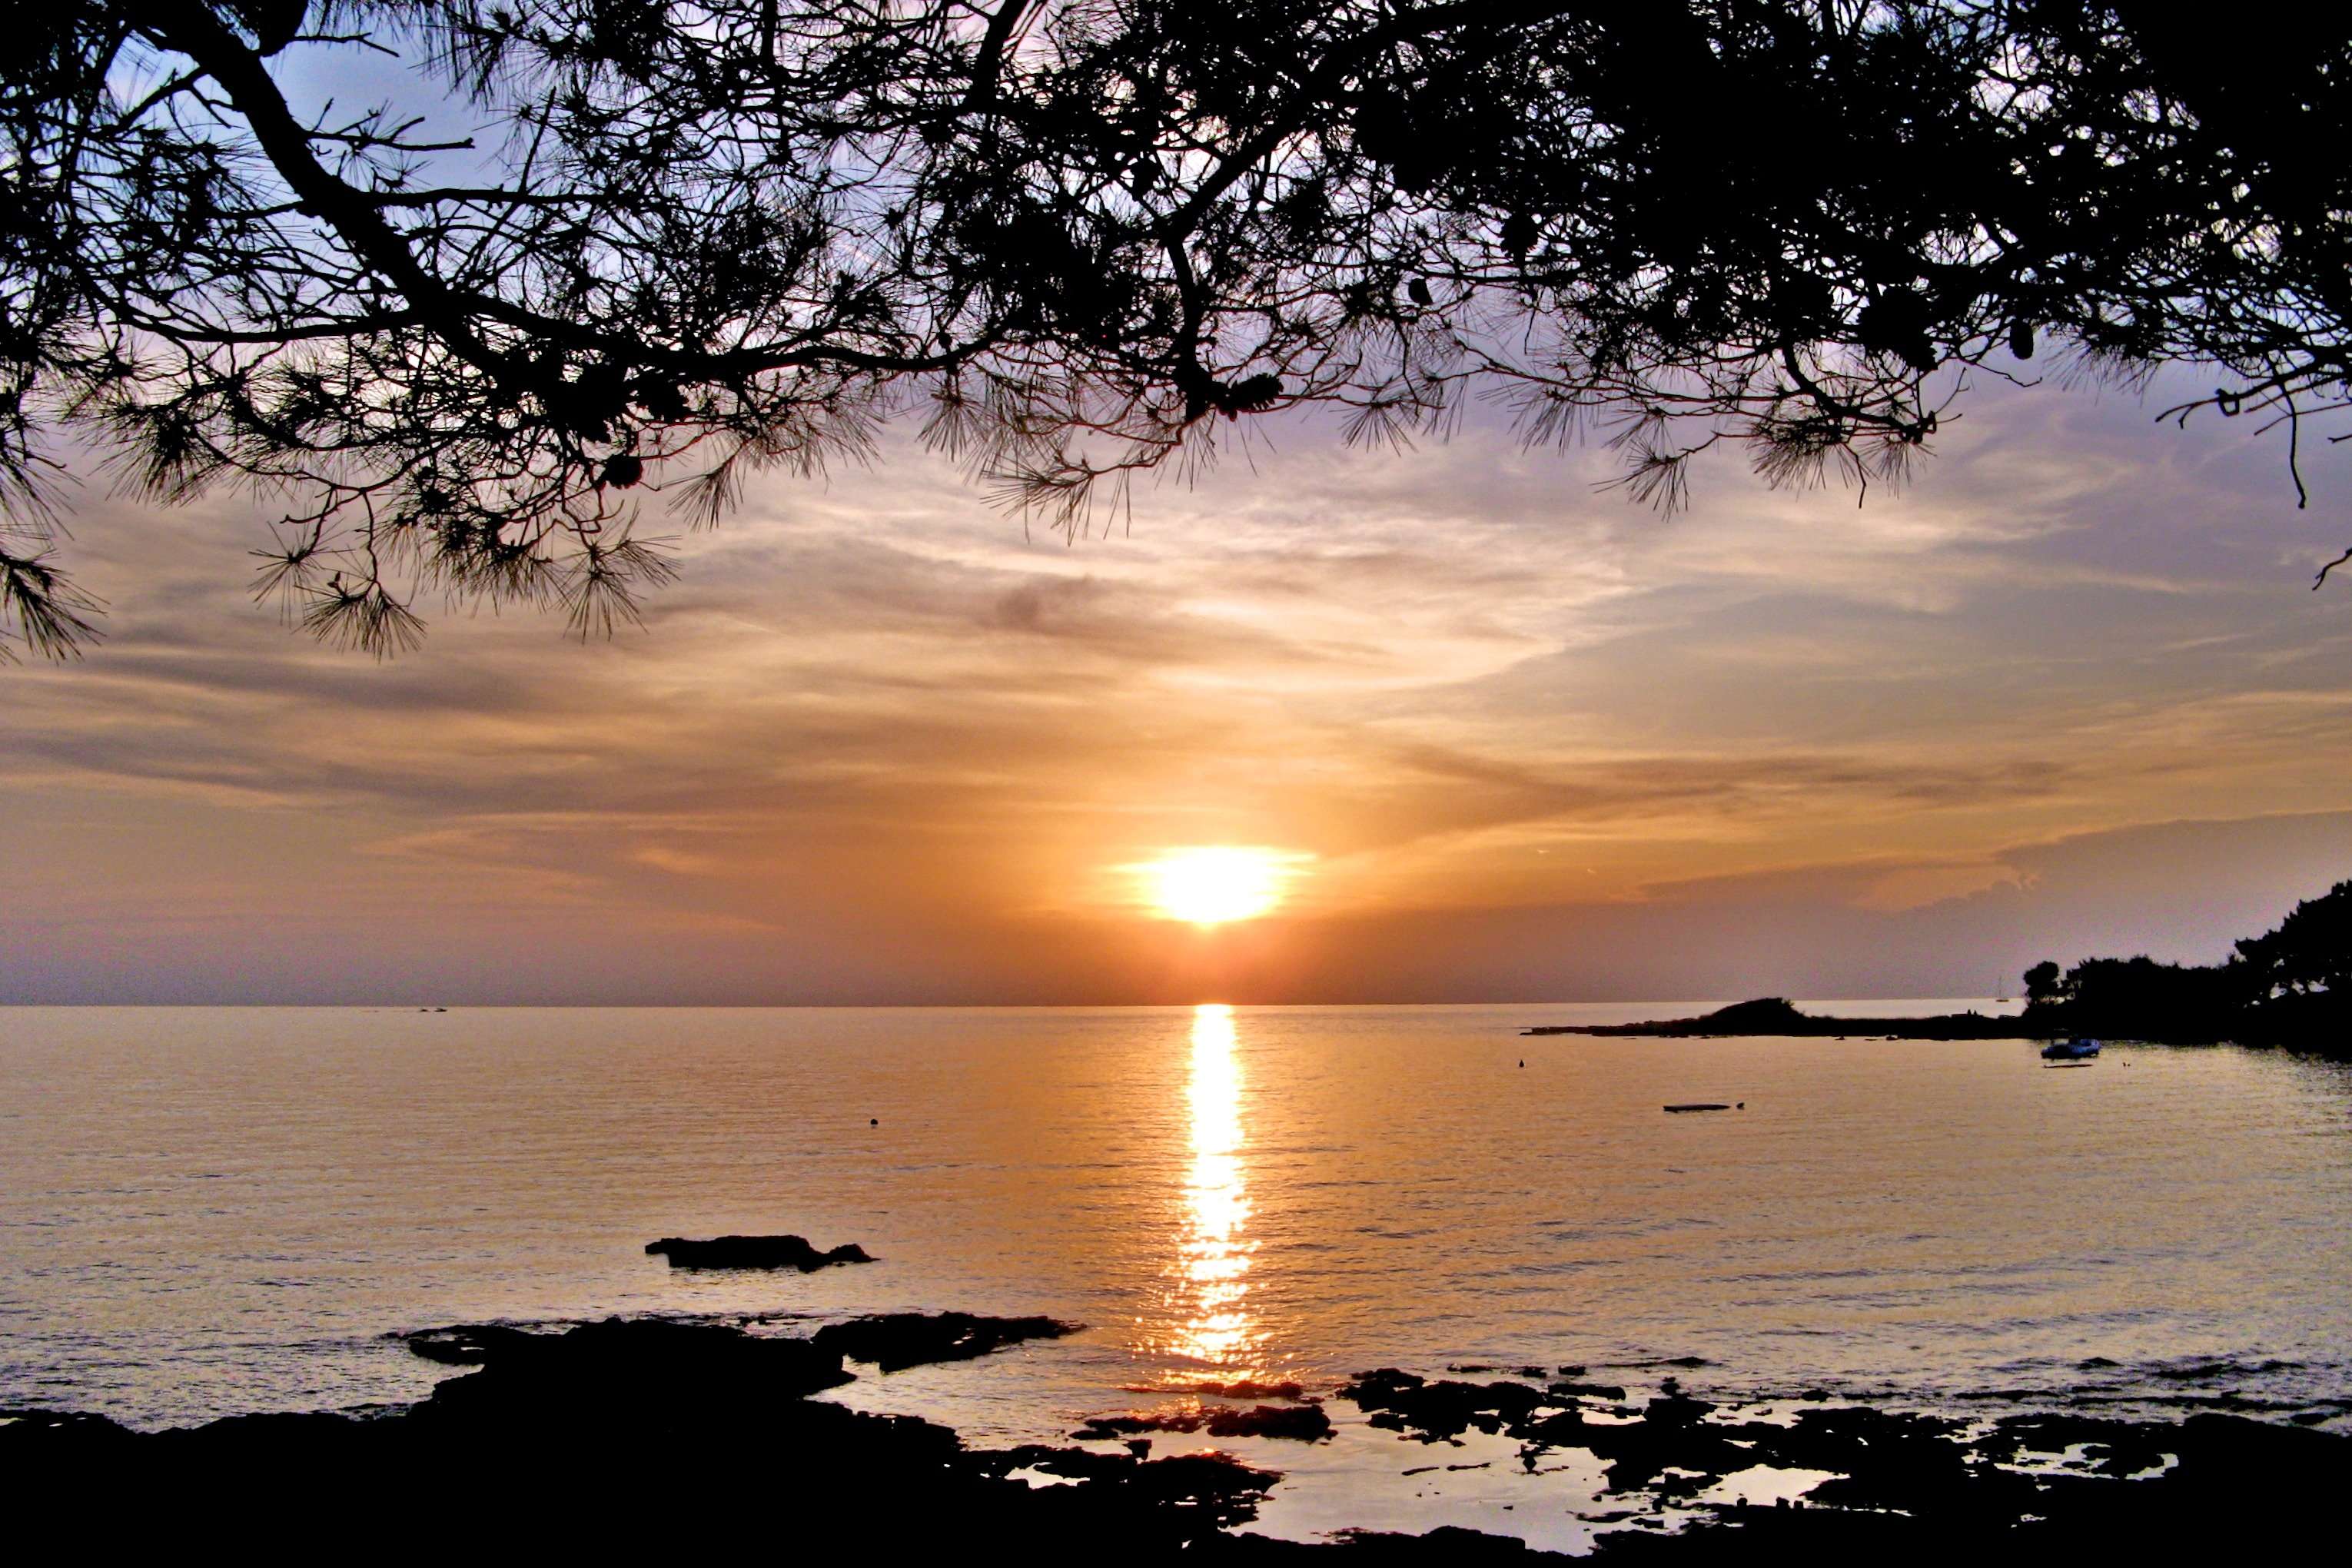
beach, sea, water, horizon, cloud, sun, sunrise, sunset, sunlight, morning, dawn, dusk, evening, reflection, abendstimmung, afterglow